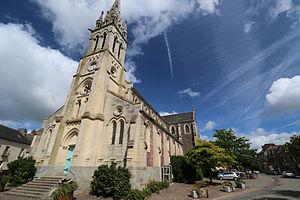
Église paroissiale Saint-Martin de Guignen
Guignen est une commune française située dans le département d'Ille-et-Vilaine en région Bretagne.